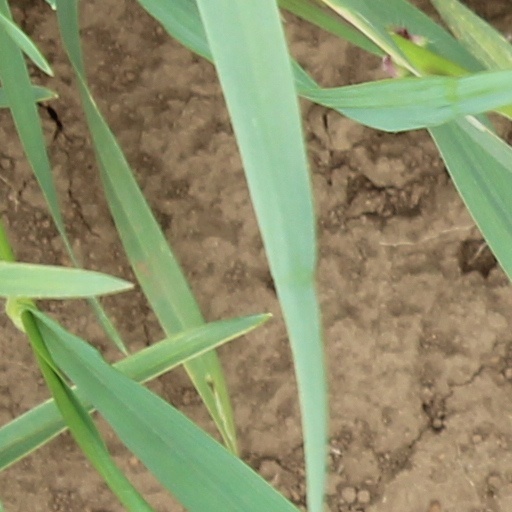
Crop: wheat